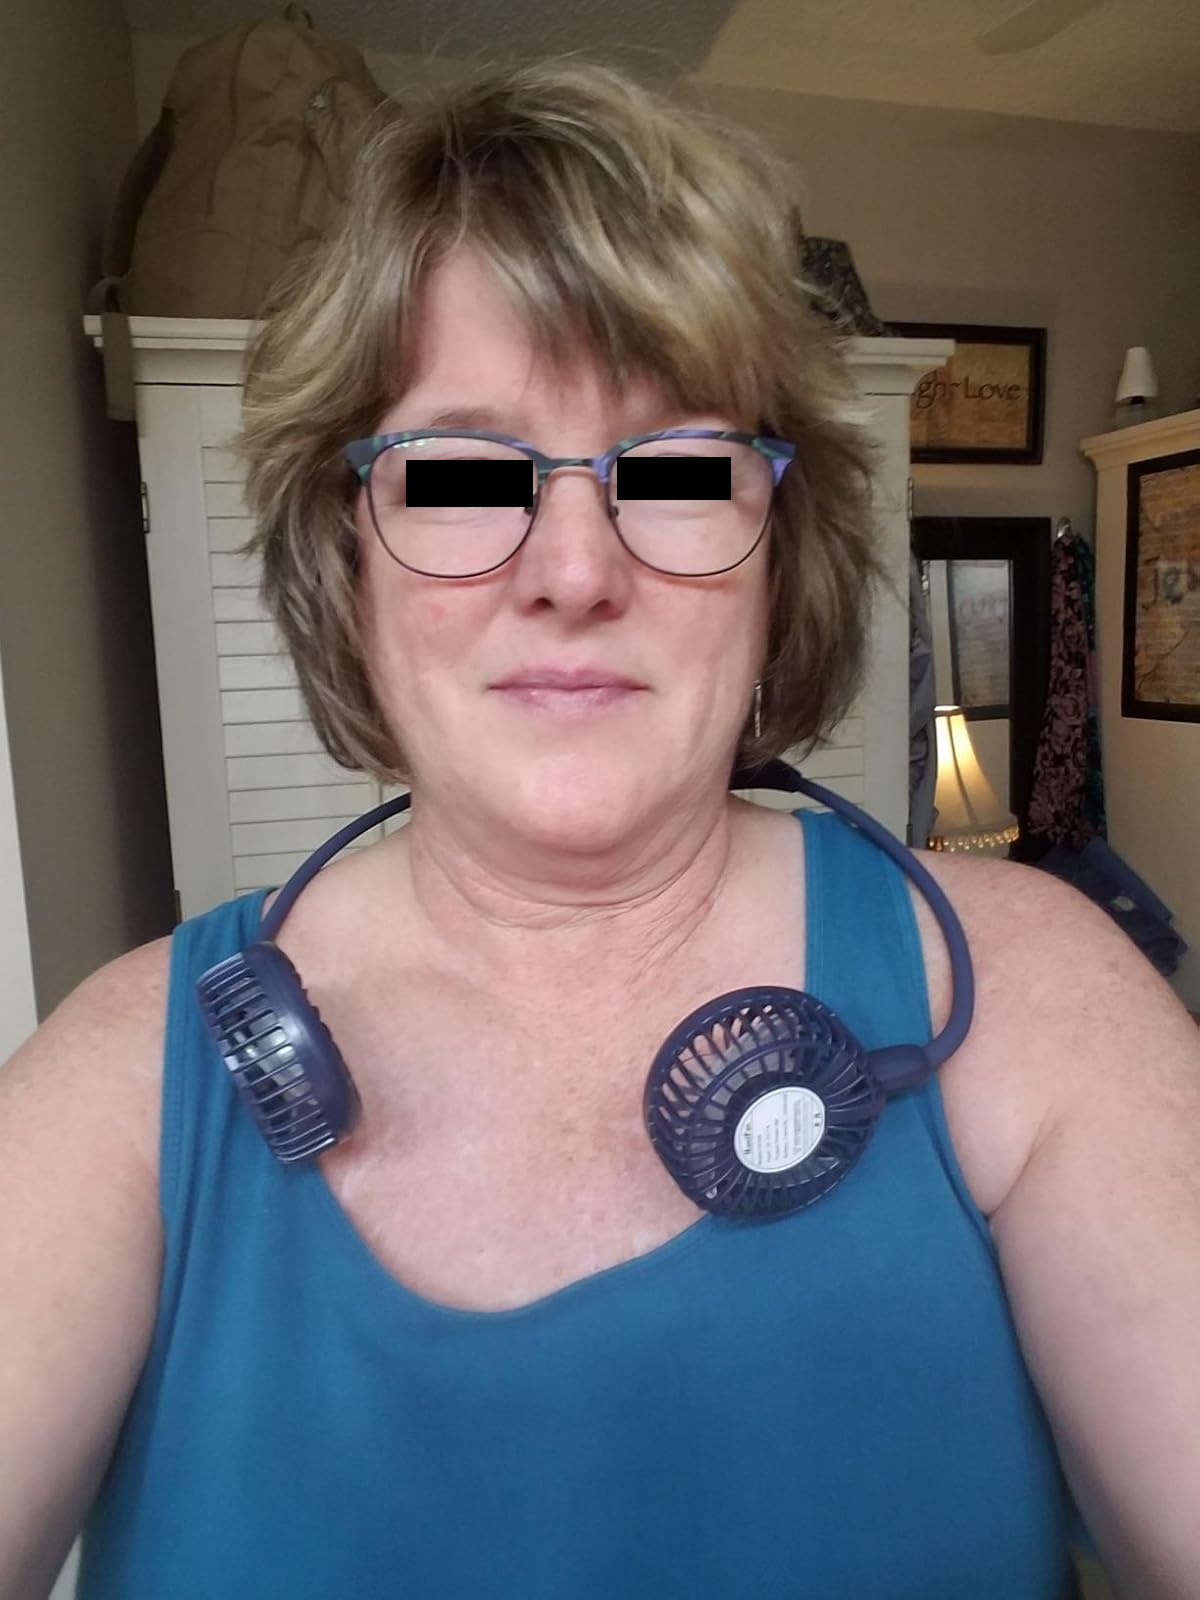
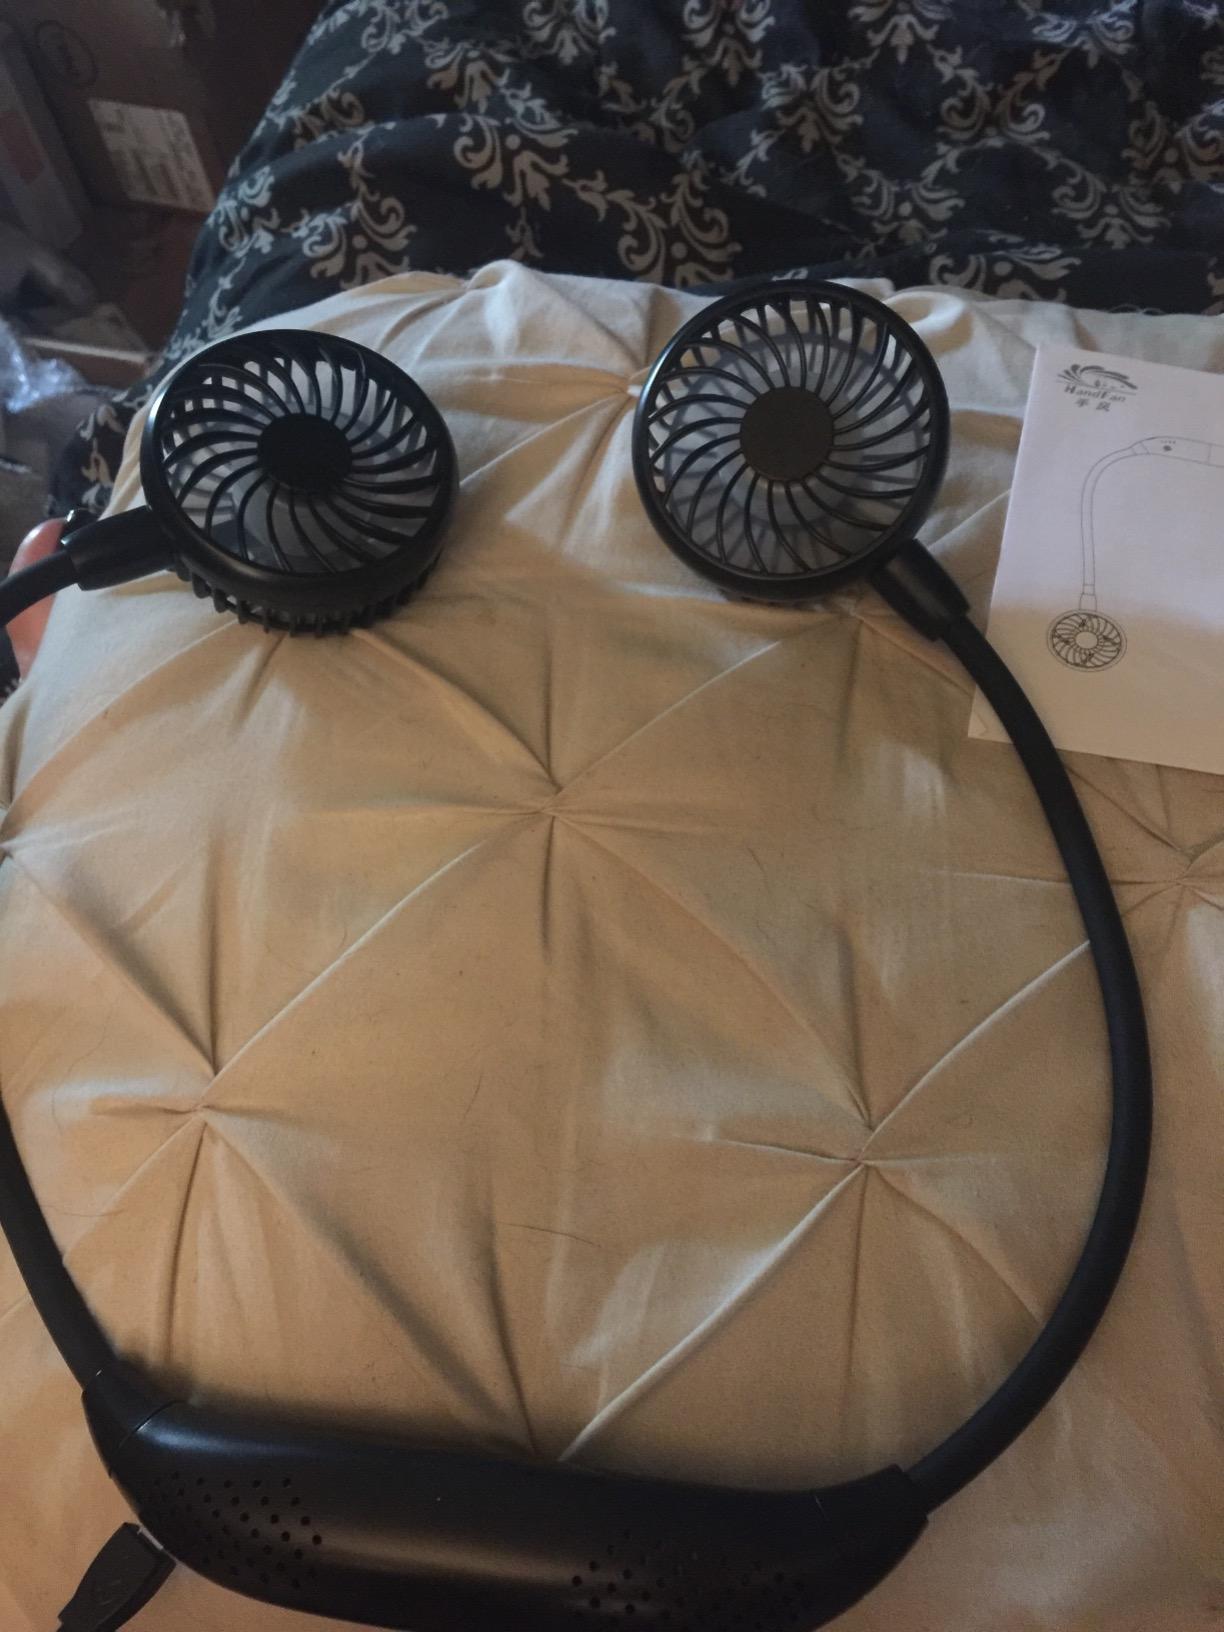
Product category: fan
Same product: no